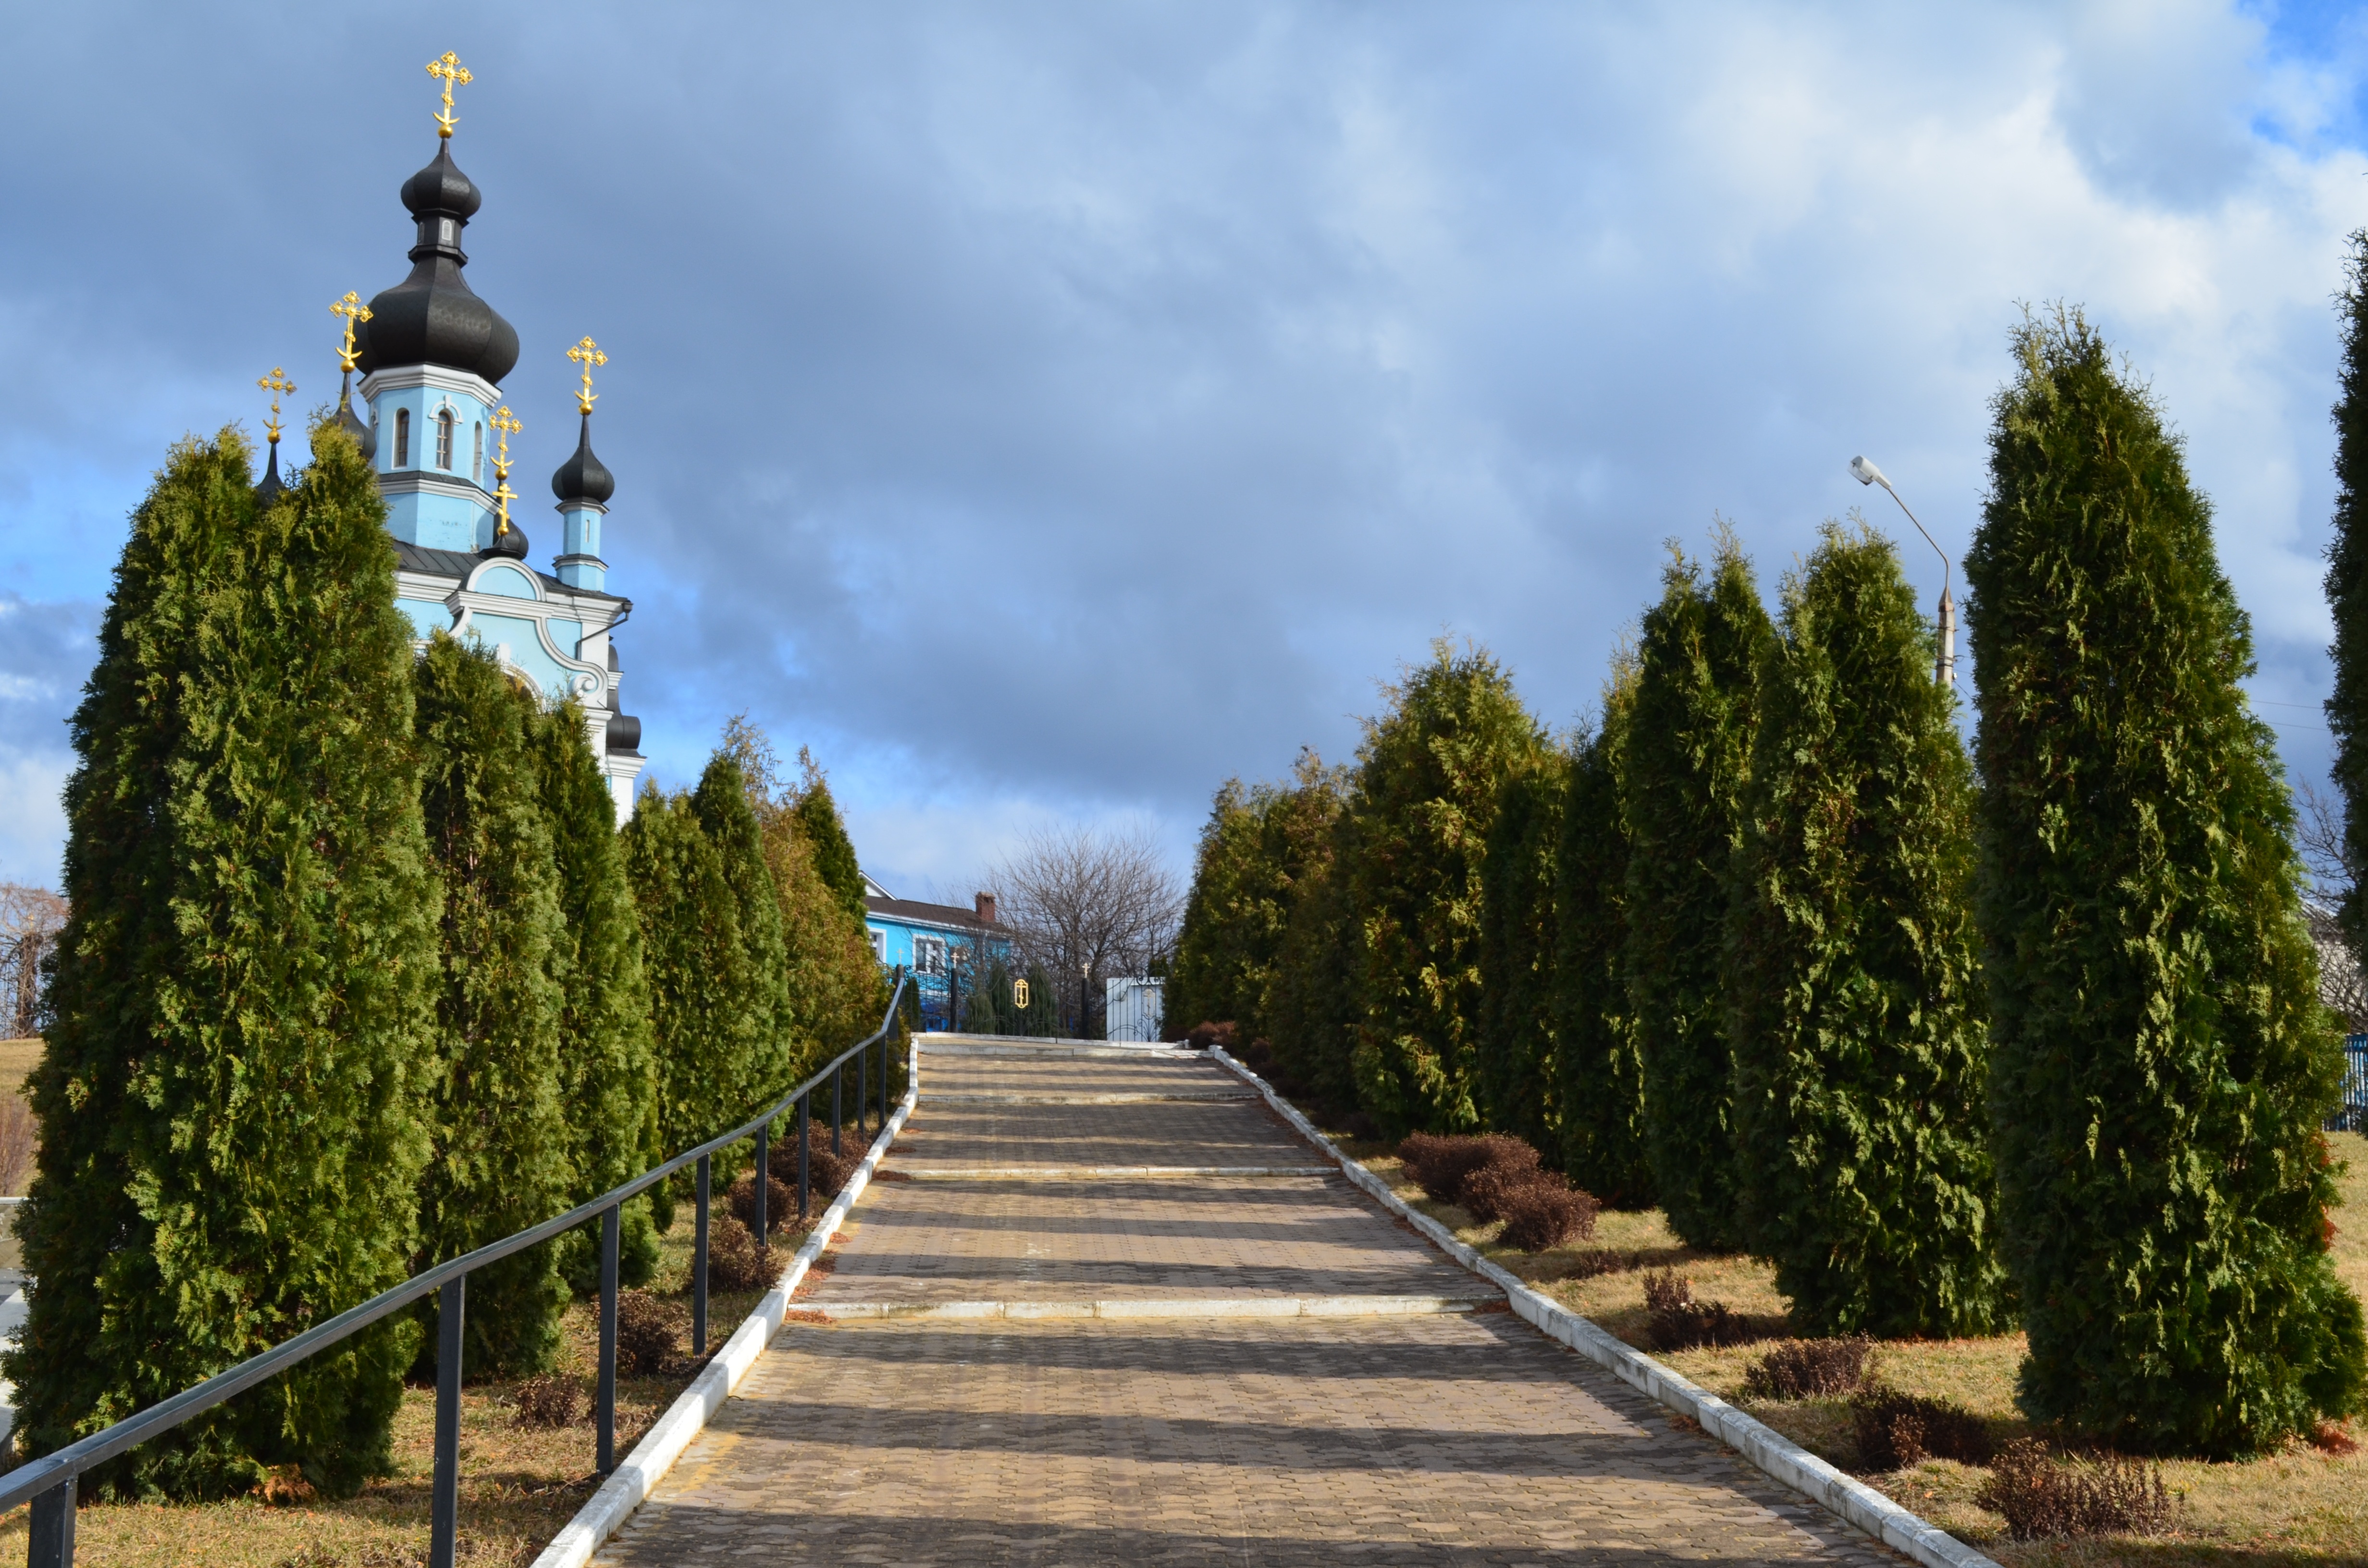
tree, sky, road, land, walkway, tower, weather, landmark, waterway, outdoors, clouds, beauty, vera, forward, the way